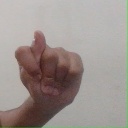
अक्षर: ट